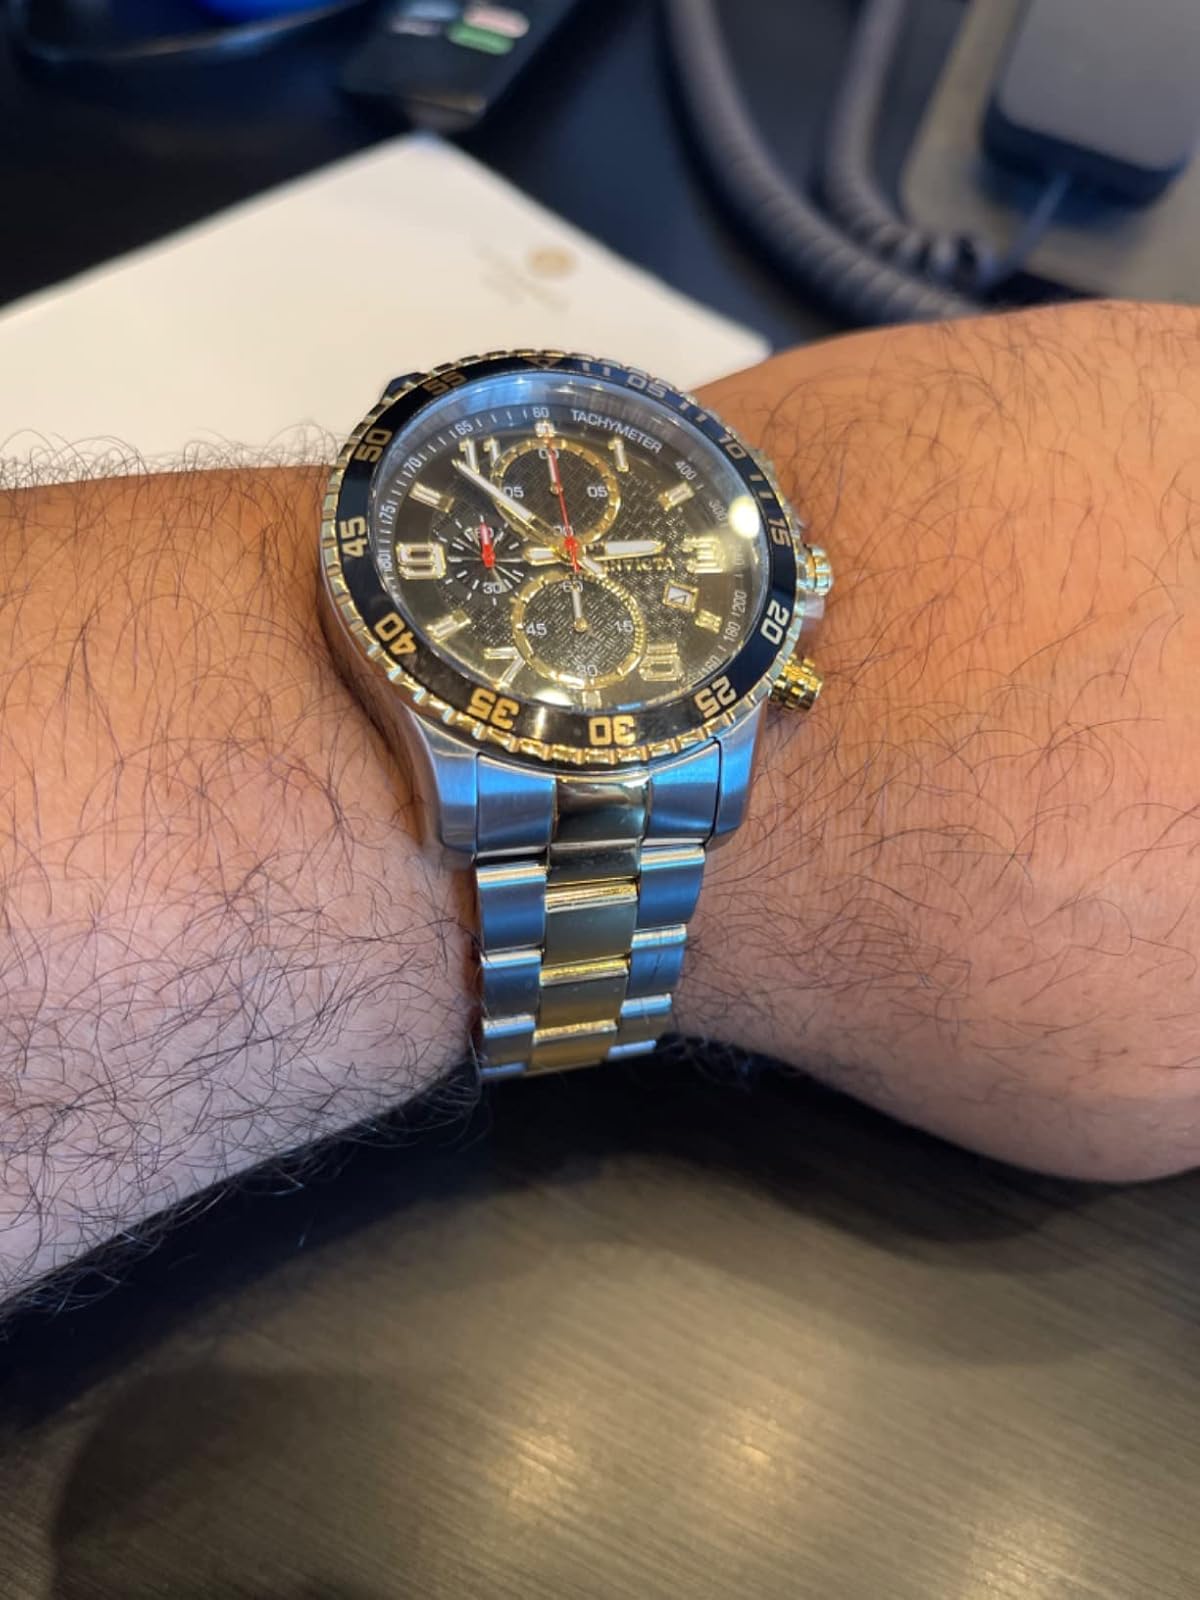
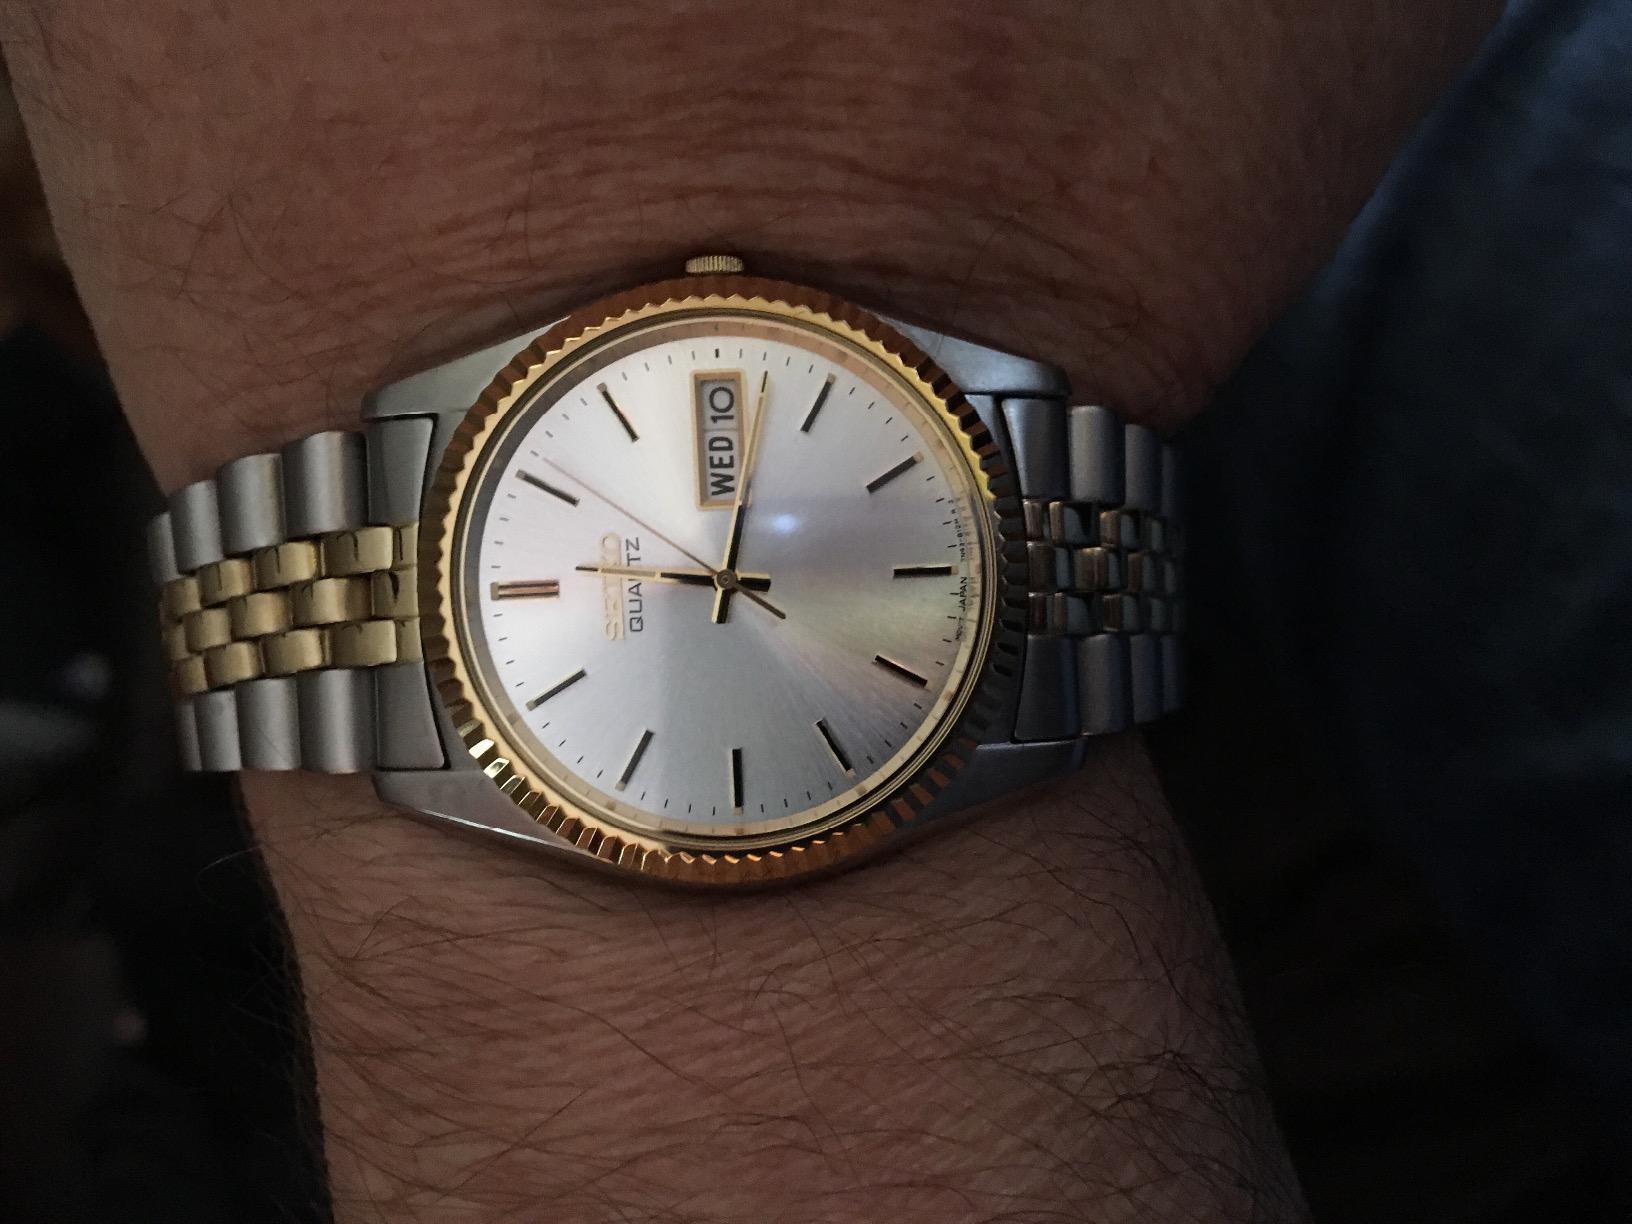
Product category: accessories_watch
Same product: no